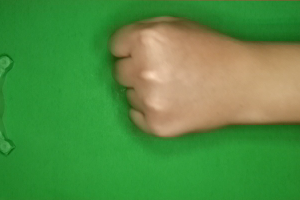
Label: rock